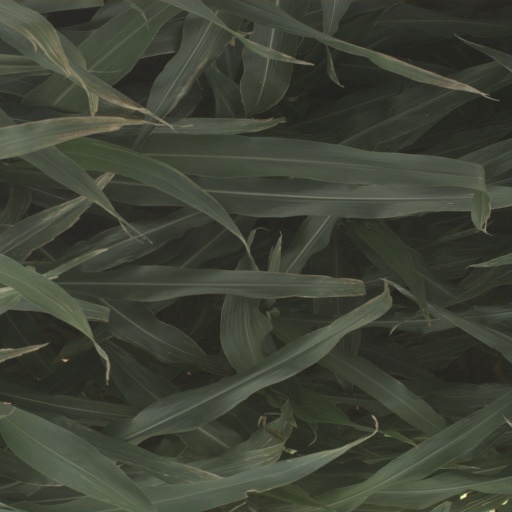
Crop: sorghum